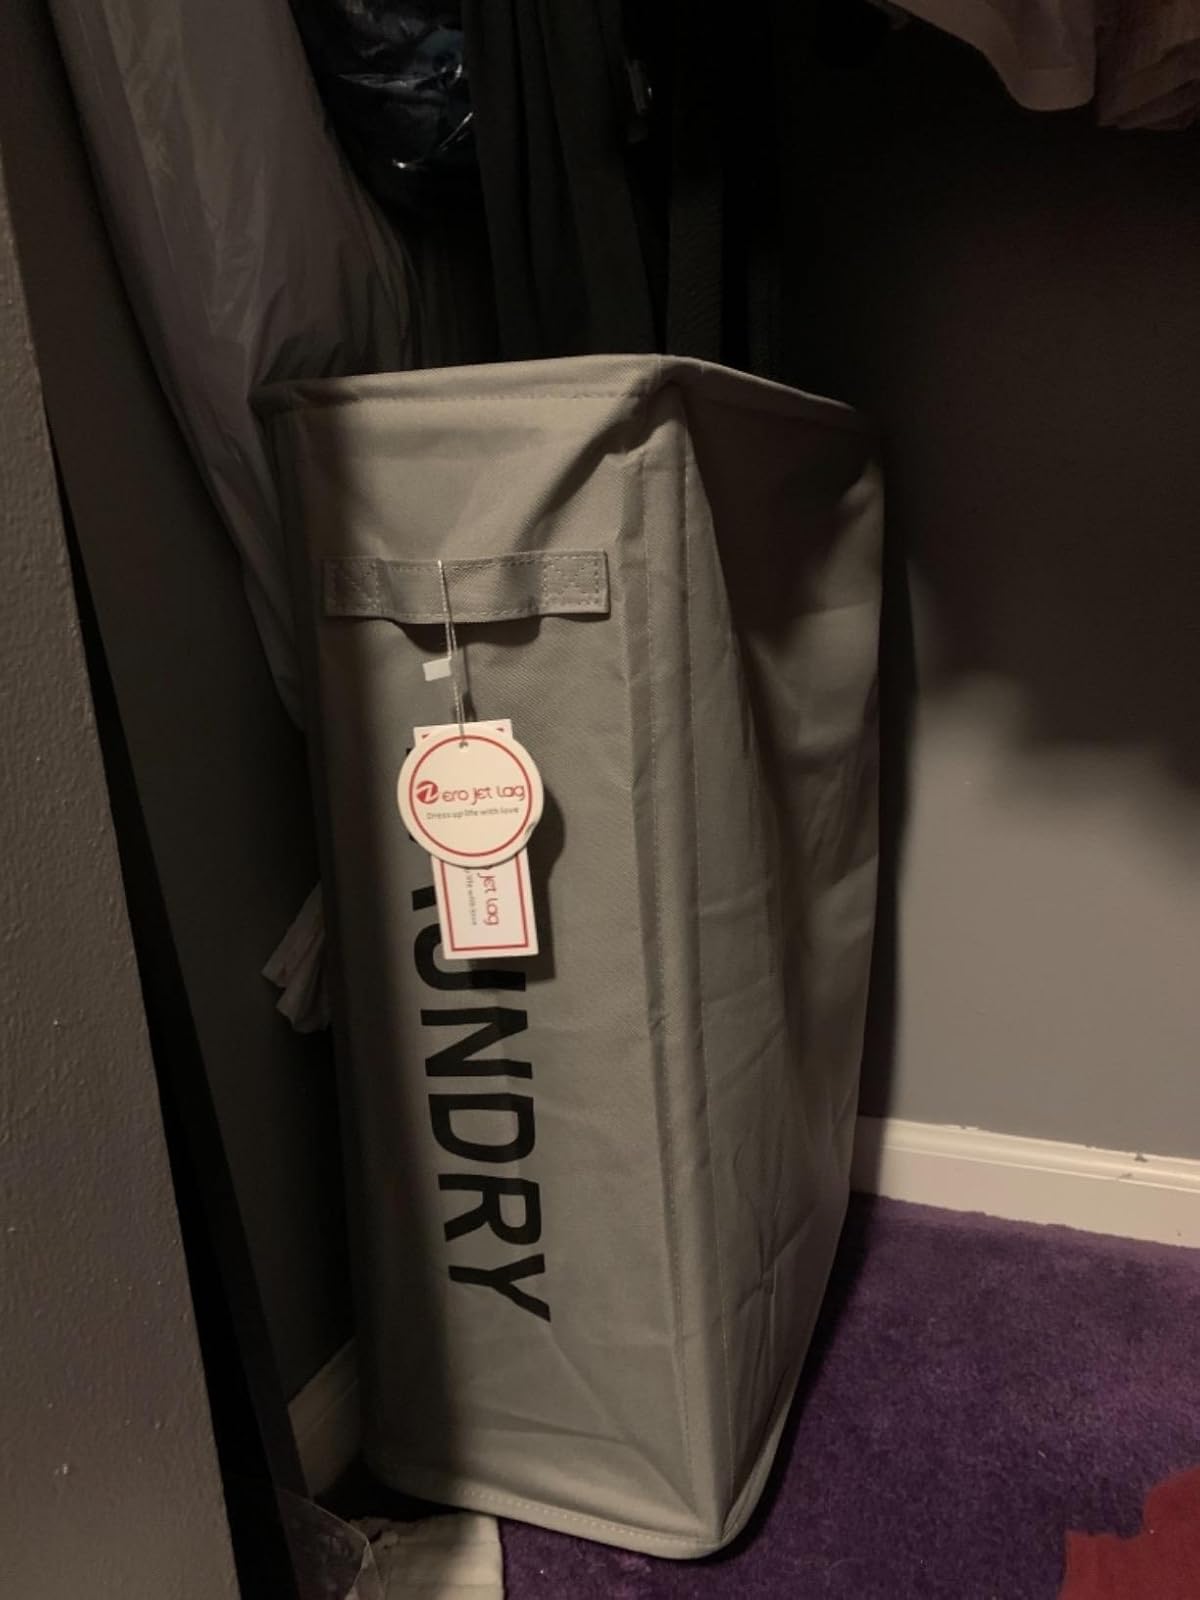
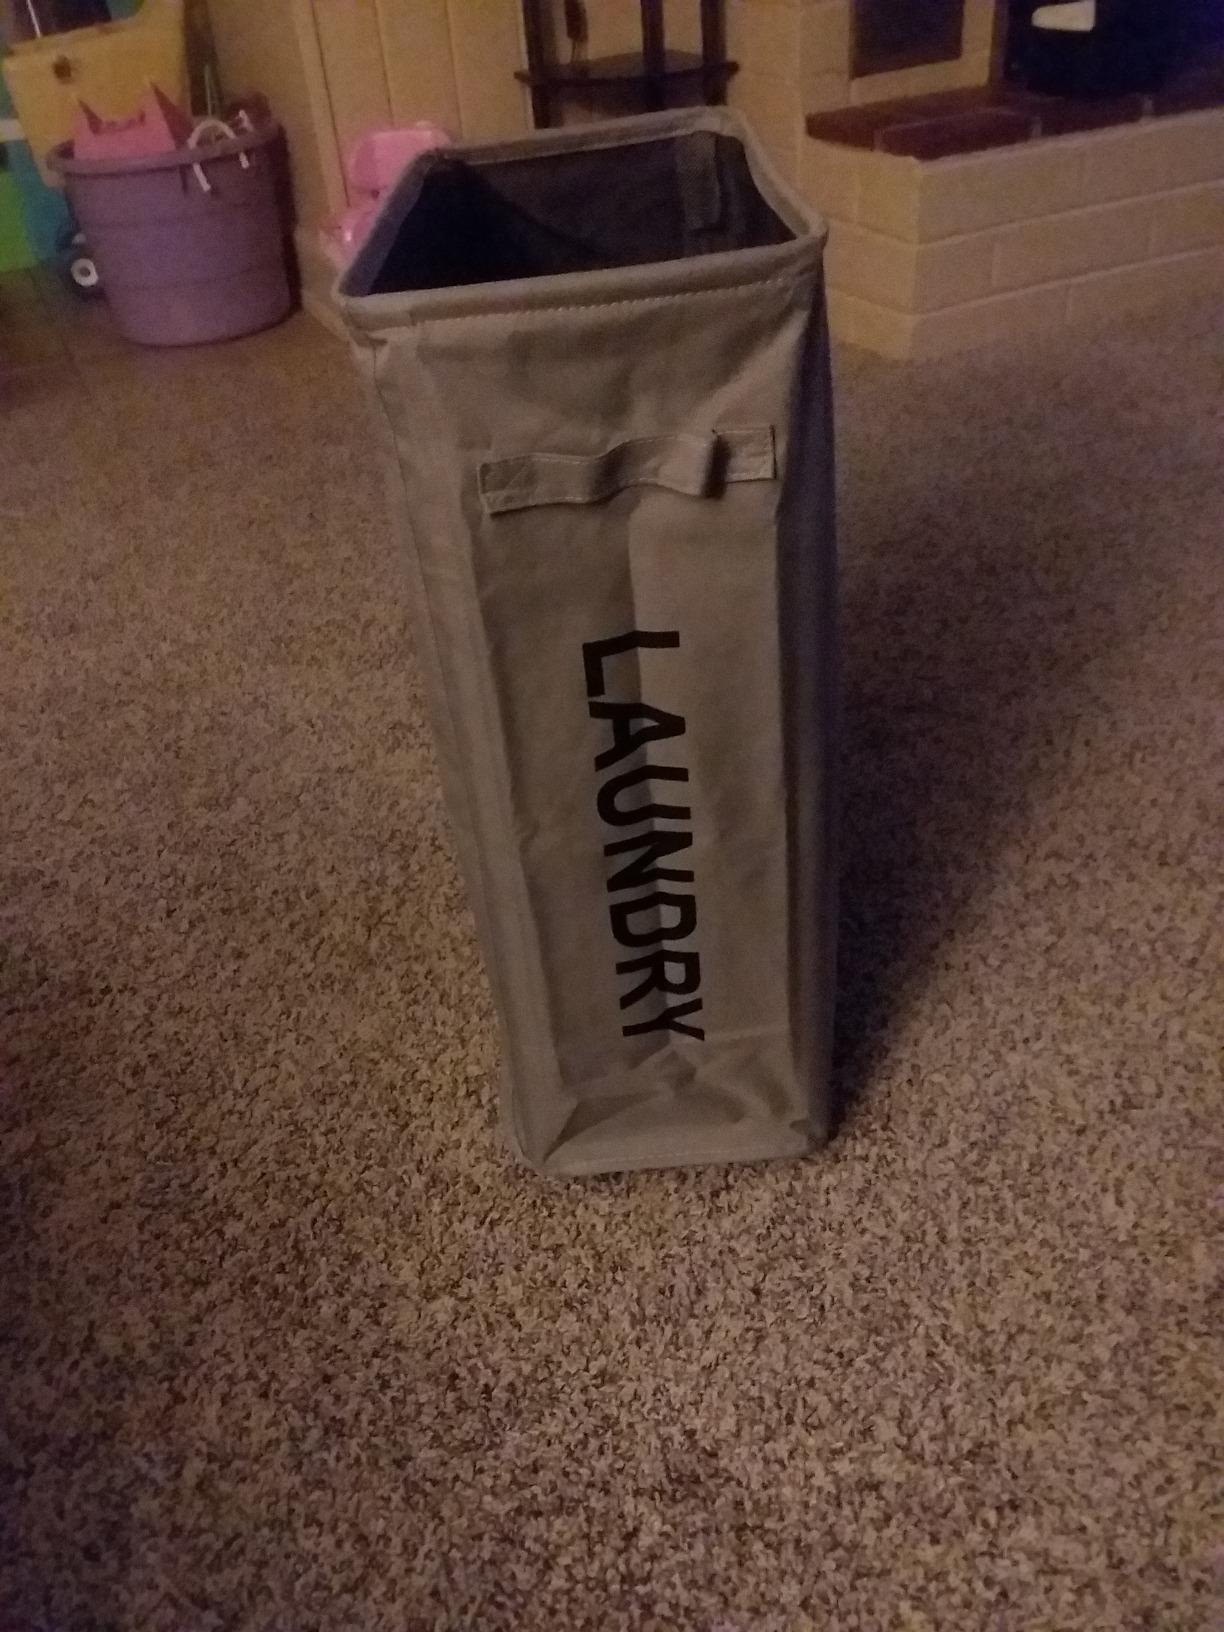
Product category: items_hamper
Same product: yes